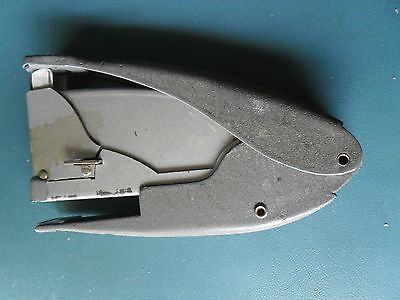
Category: stapler